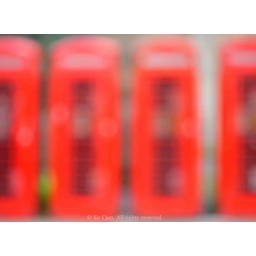
Market Street, Cambridge. The famous four red telephone boxes by Great St Mary's. Deliberate out of focus capture:-)